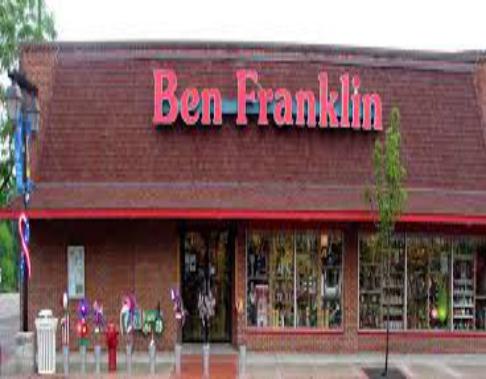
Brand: Ben Franklin Stores
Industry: Necessities